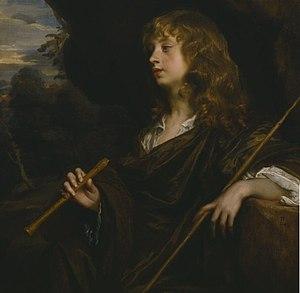
Strawberry Hill House - souvent appelée simplement Strawberry Hill - est une villa néogothique construite à Twickenham, à Londres par Horace Walpole à partir de 1749. C'est l'exemple type du style d'architecture néogothique ou Strawberry Hill Gothic, qui a préfiguré le renouveau gothique du XIXe siècle.